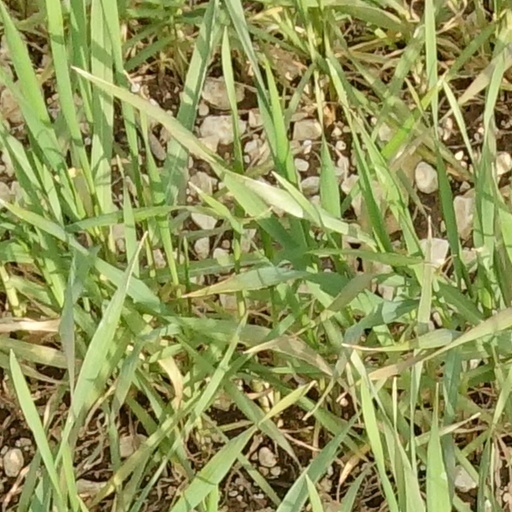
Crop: wheat